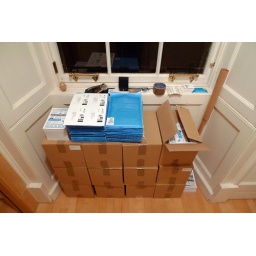
Or rather, our hallway. There's 50 books in each box - we're almost 10 boxes through so far.